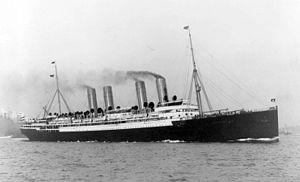
Le Deutschland est un paquebot transatlantique allemand de la HAPAG. Construit pour battre des records de vitesse, il souffre de vibrations très prononcées qui lui valent le surnom de Cocktail Shaker. En 1910, il est renommé Viktoria Luise, puis Hansa en 1921. S'il est l'un des paquebots allemands qui ont l'honneur d'avoir obtenu le Ruban bleu, il est aussi l'un des rares paquebots allemands de quelque importance à ne pas avoir été cédé aux Alliés à l'issue de la Première Guerre mondiale. Devenu inutile, il est retiré du service en 1924 et démoli l'année suivante.